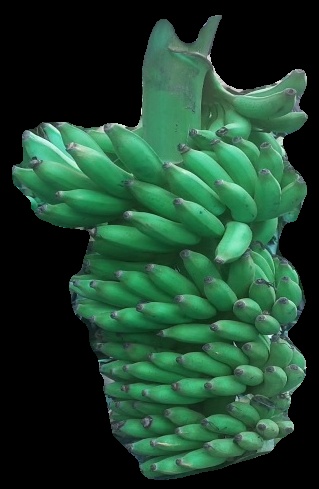
Variety: elakki-bale
Grade: grade1